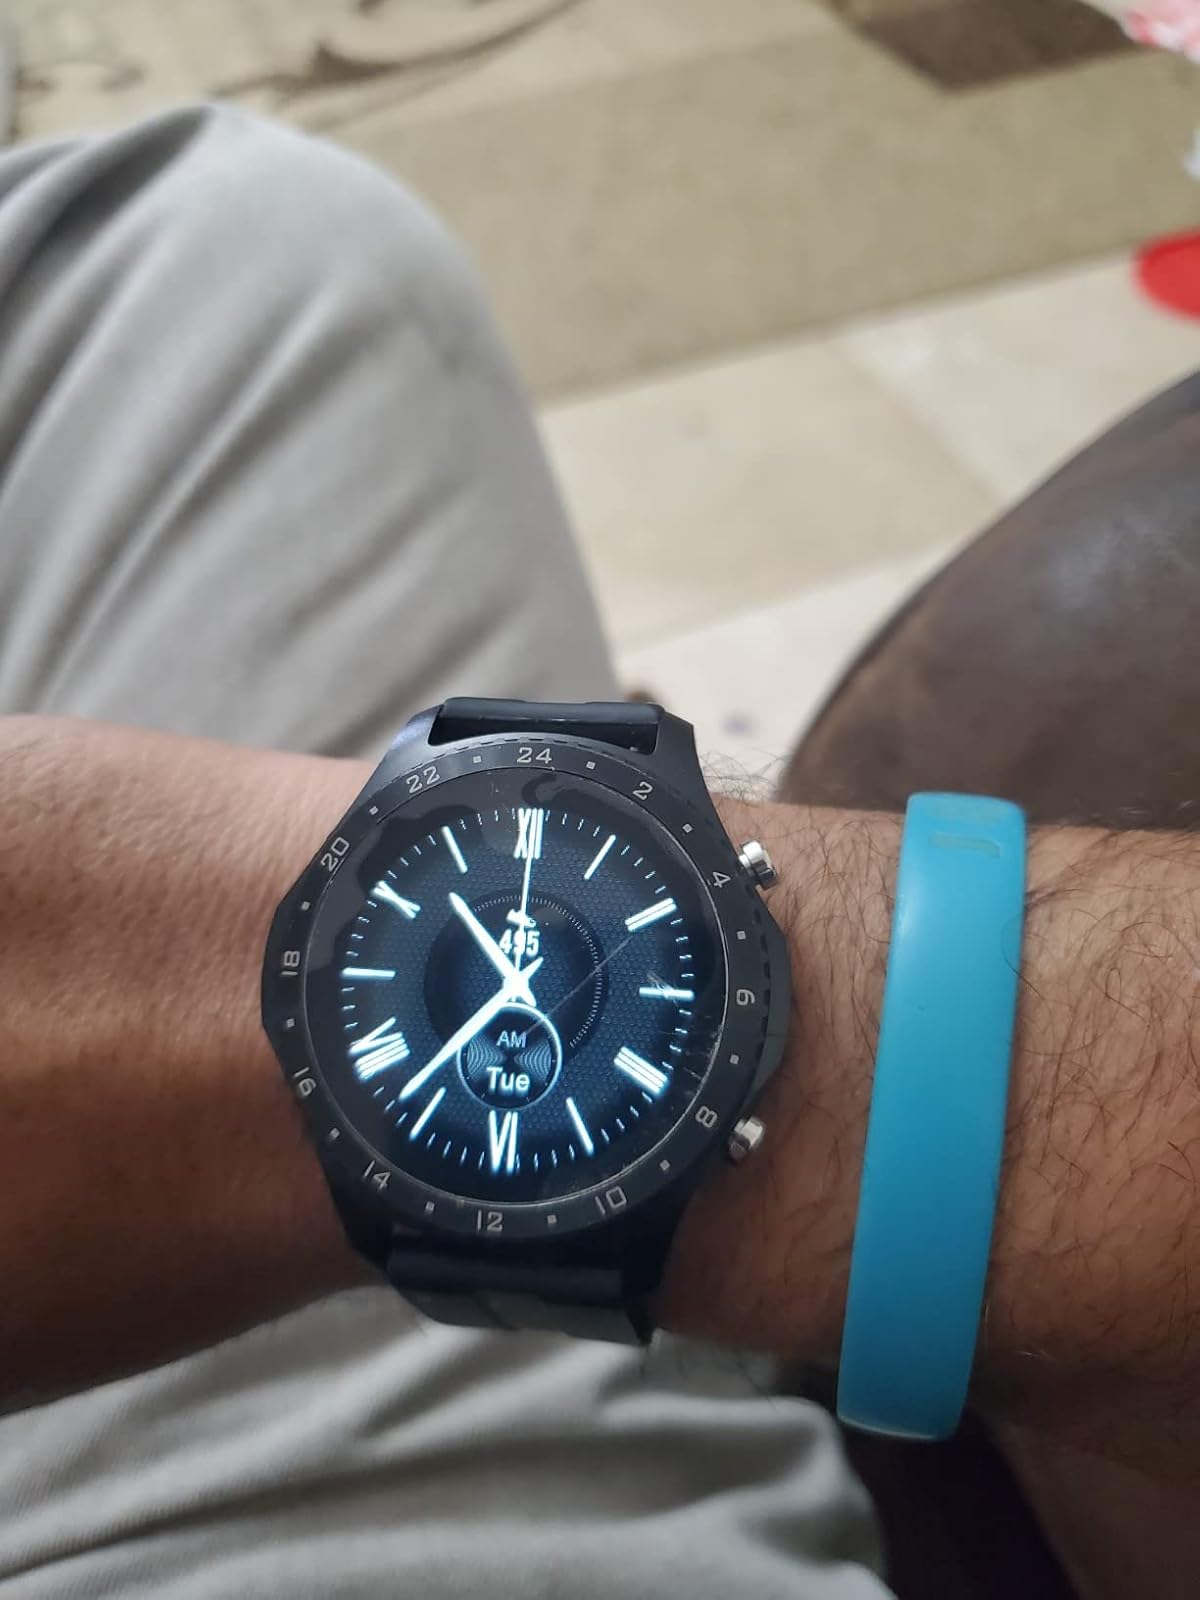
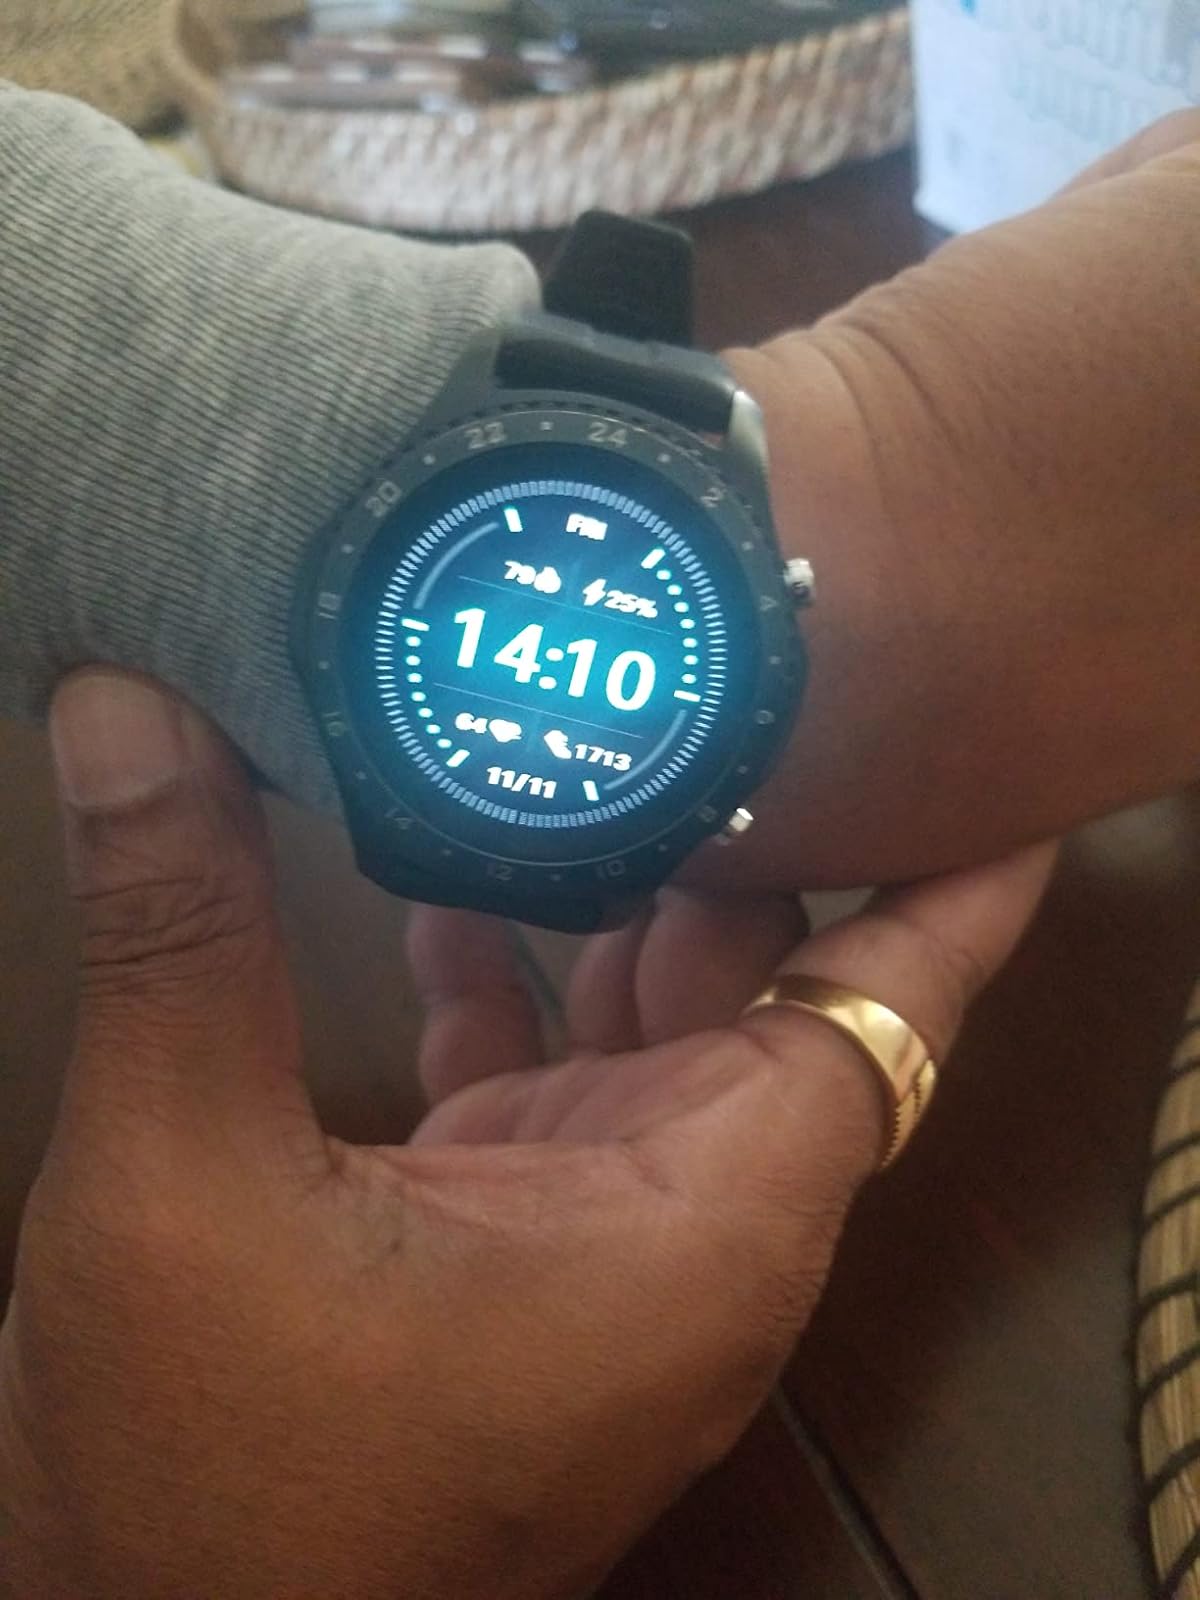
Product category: smartwatch
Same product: yes